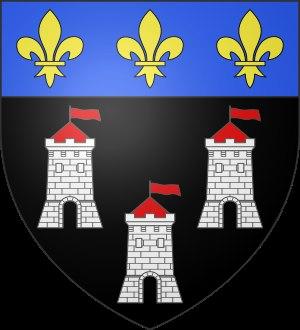
L'enceinte médiévale de Tours, aussi appelée clouaison de Jean le Bon ou mur de Jean le Bon, est une enceinte fortifiée construite entre 1354 et 1368 et protégeant la ville médiévale de Tours.
Cet article expose les itinéraires du roi Louis XI de 1461 à 1483.
Le Tours Football Club est un club de football français fondé en 1919 et basé à Tours.